Sanyo-Sone Station

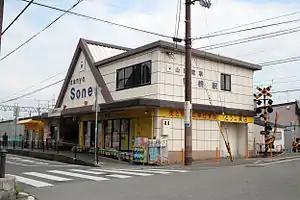
Sanyo-Sone Station, May 2009

is a passenger railway station located in the city of Takasago, Hyōgo Prefecture, Japan, operated by the private Sanyo Electric Railway.